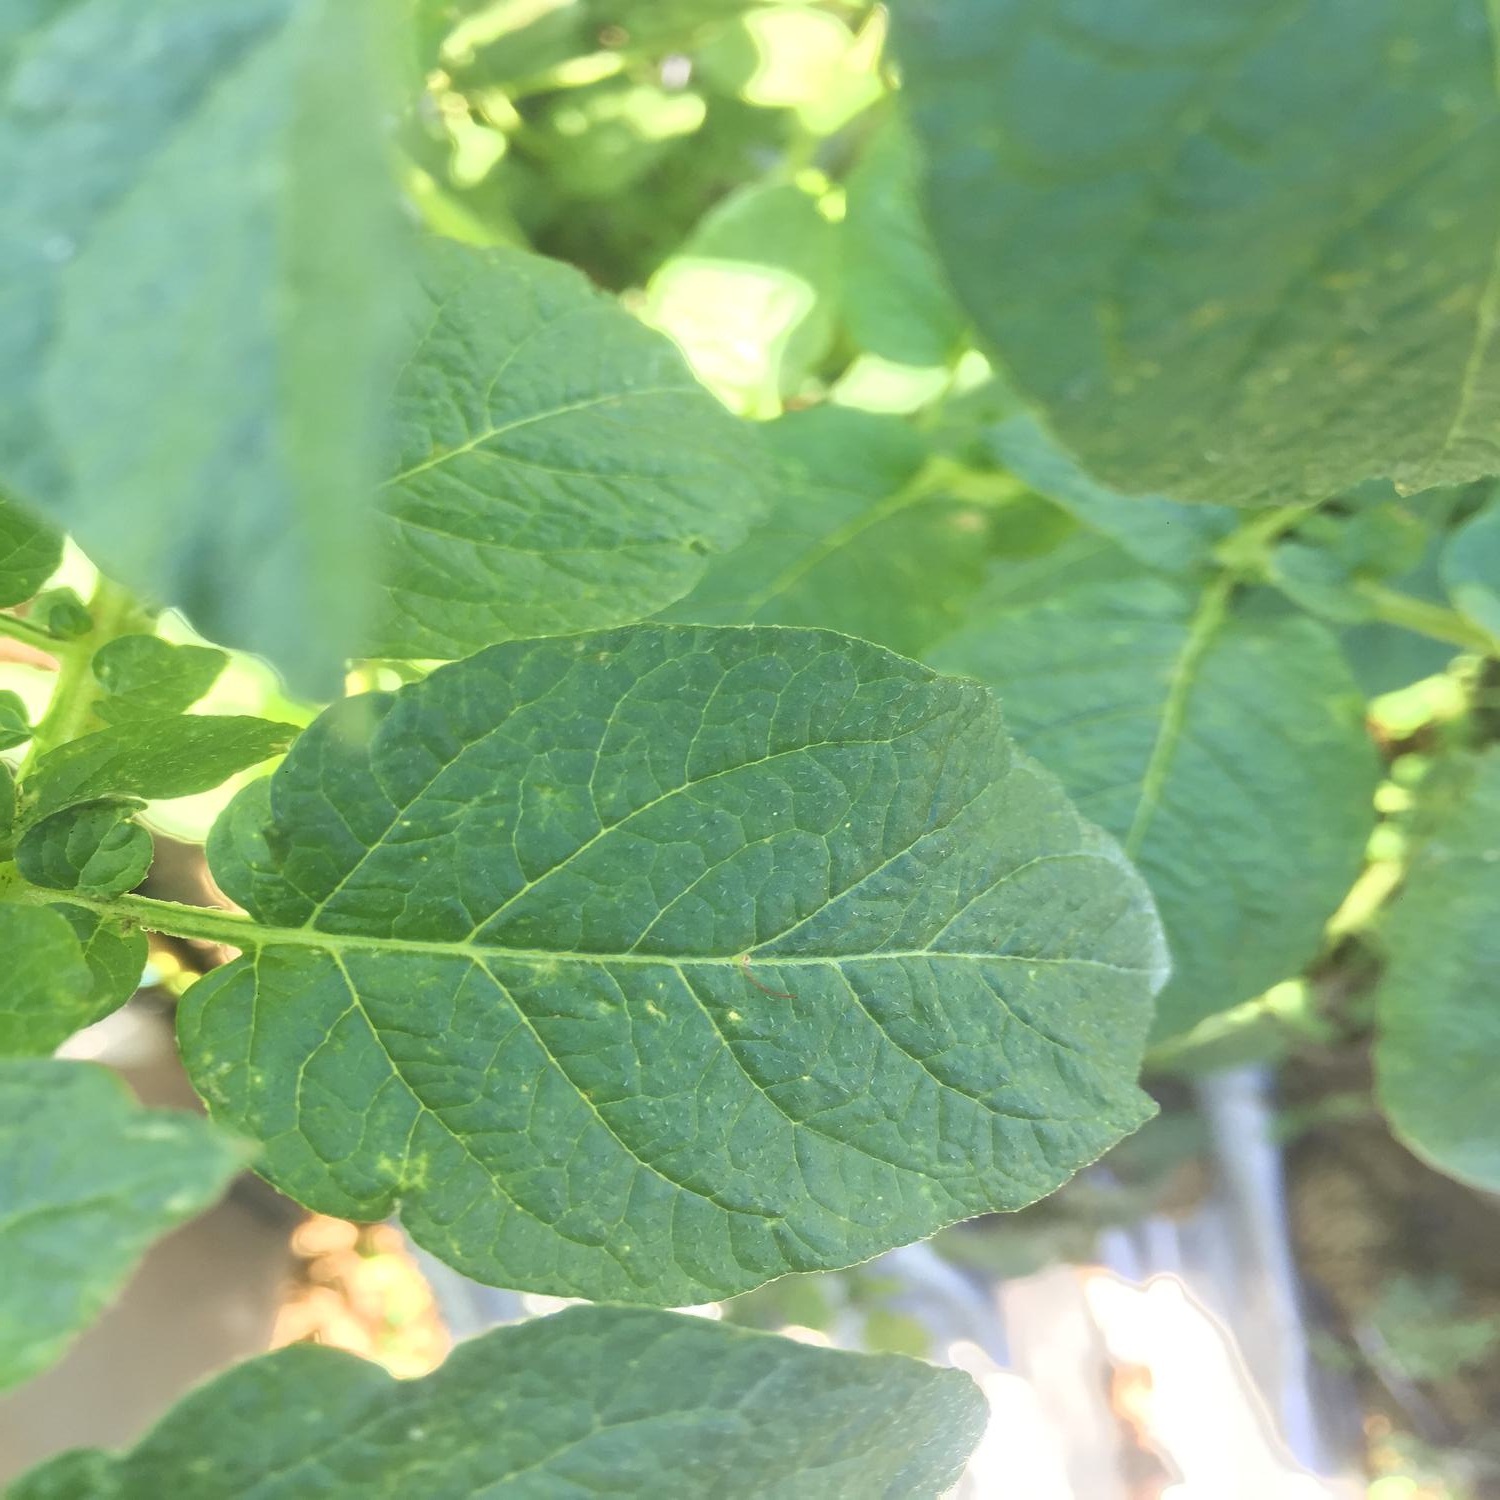
Etiqueta: Virus